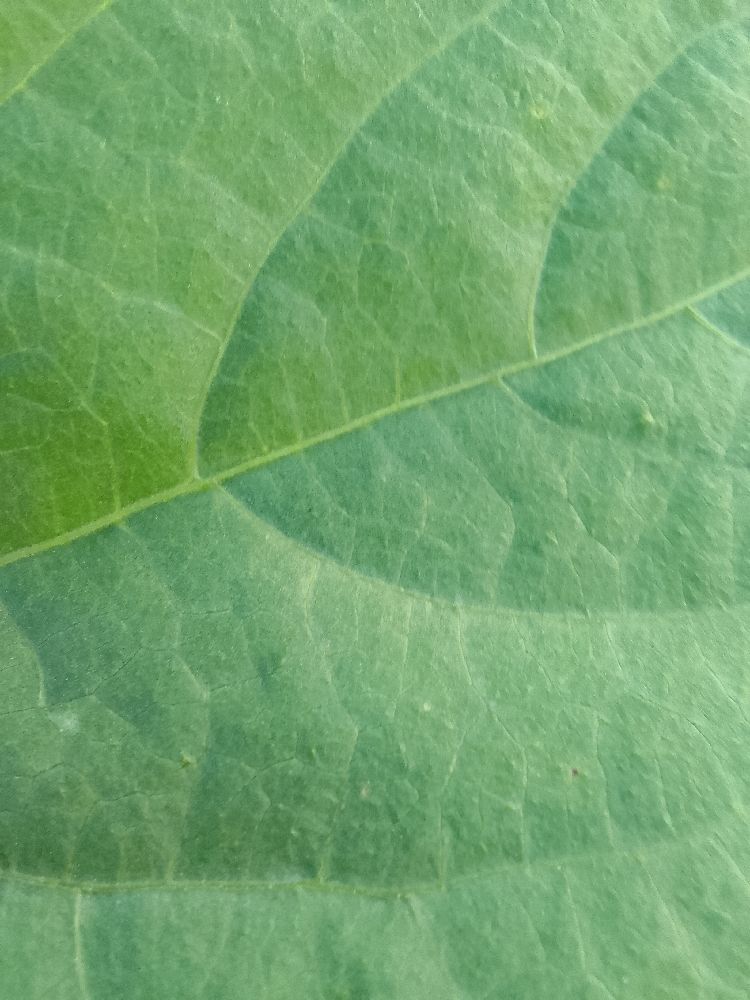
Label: healthy